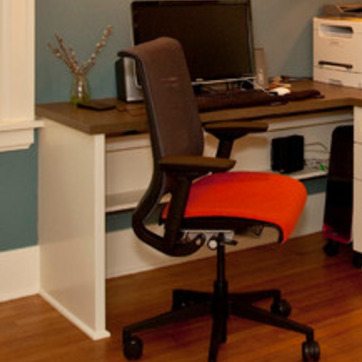
Material: plastic